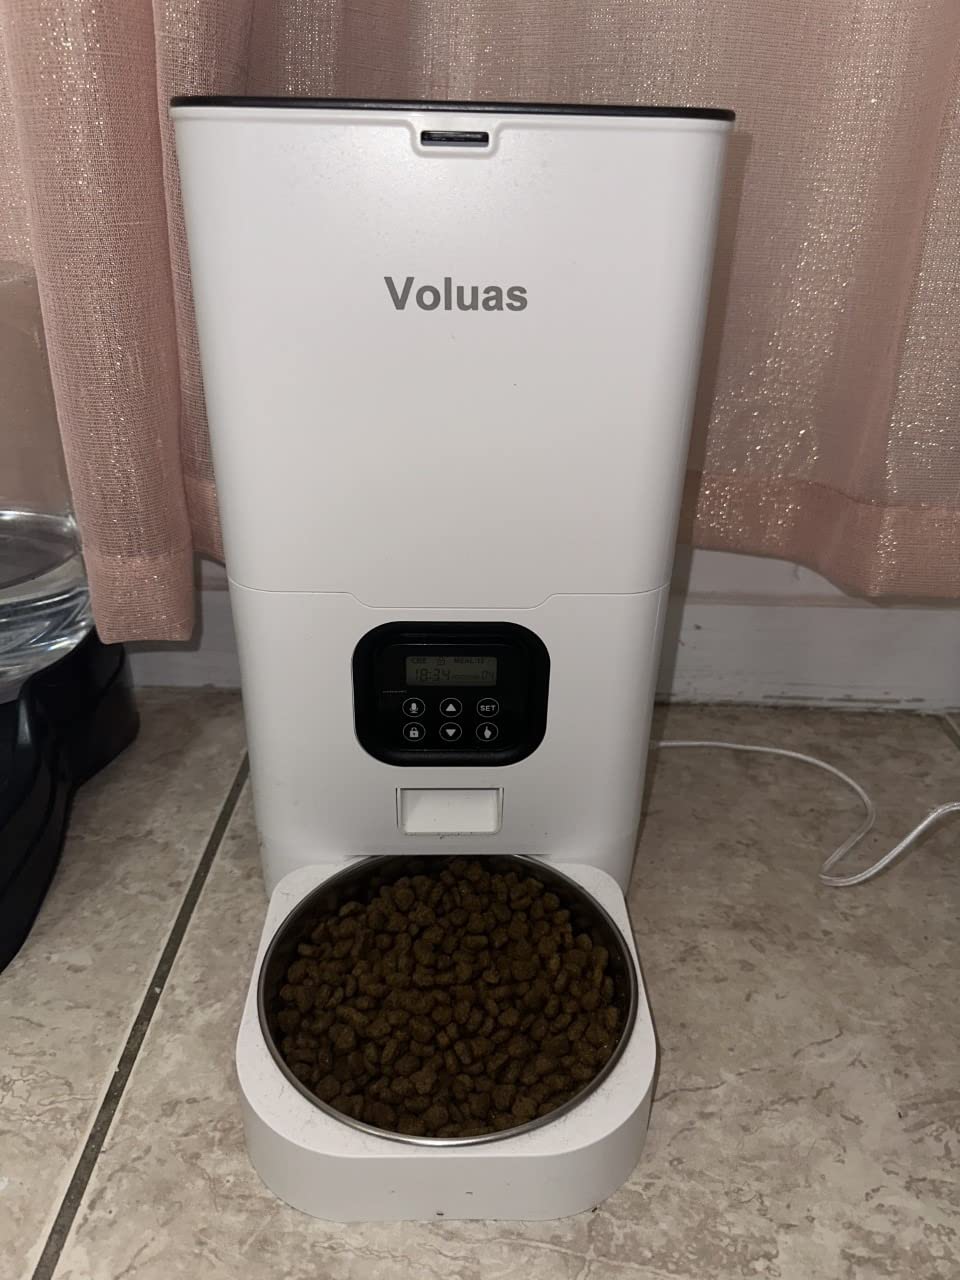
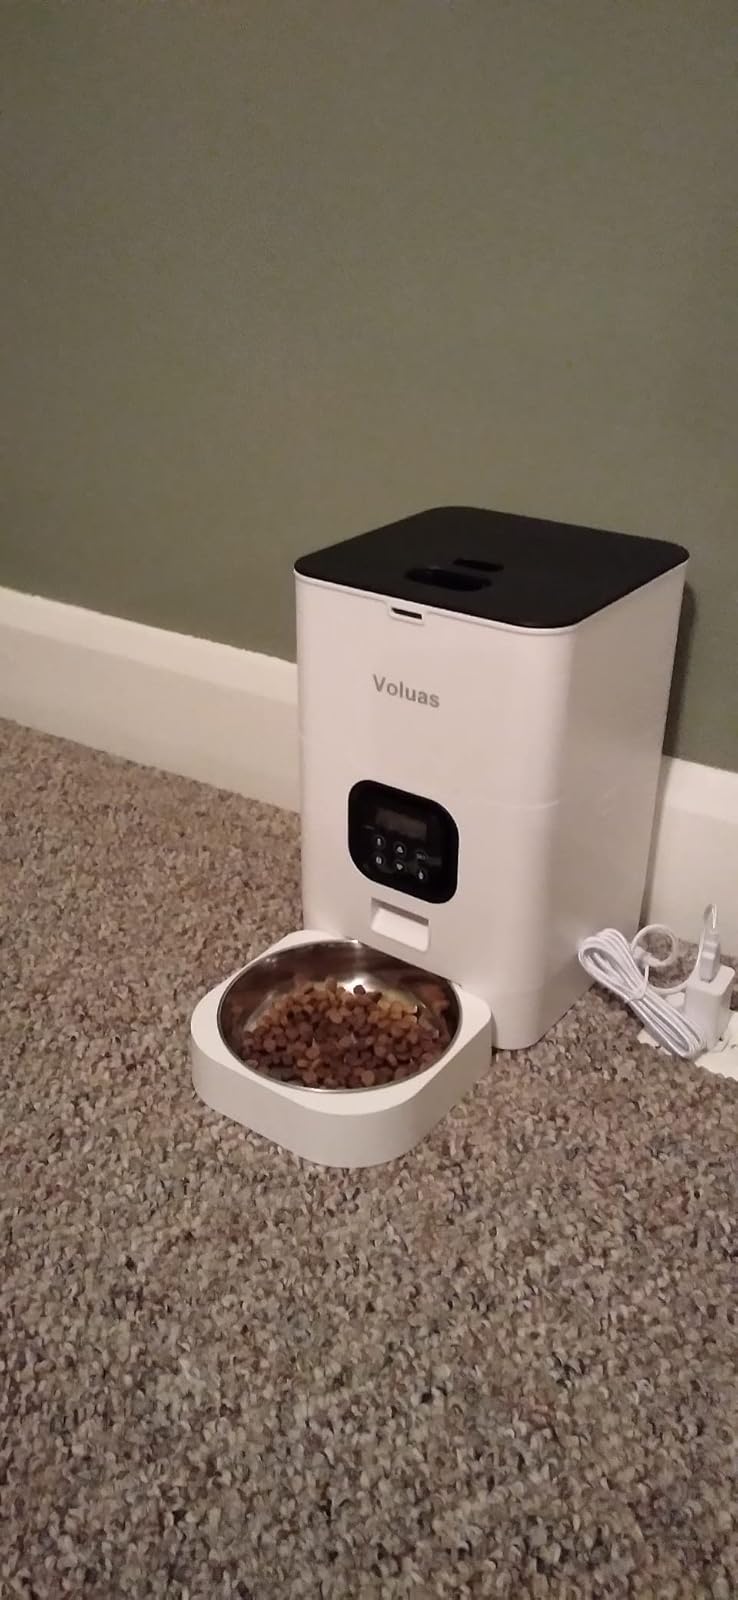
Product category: items_feeder
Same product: yes